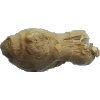
Label: ginger_root